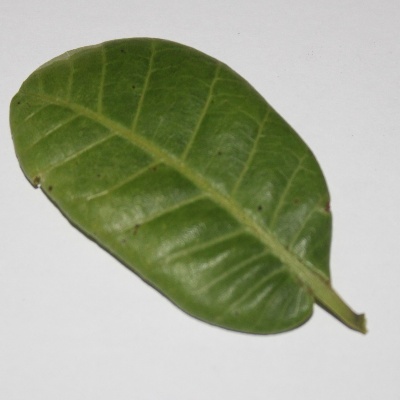
Crop: Cashew
Condition: anthracnose